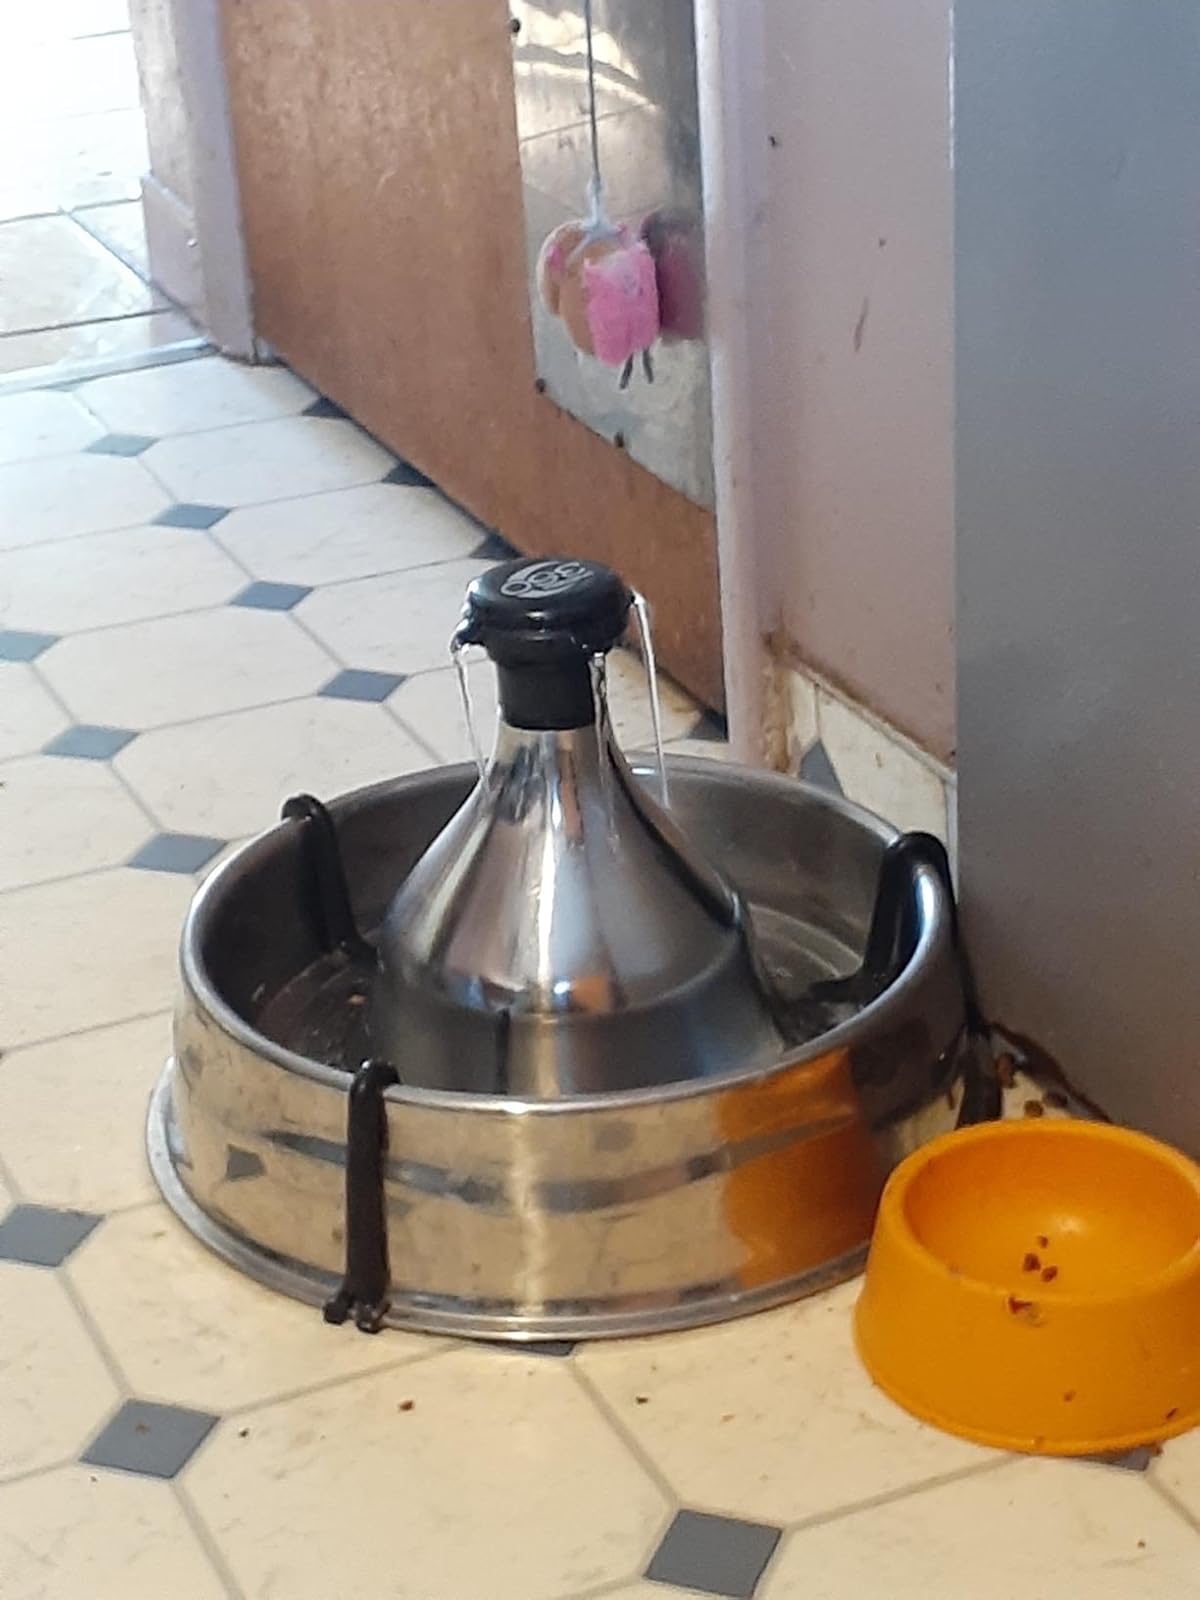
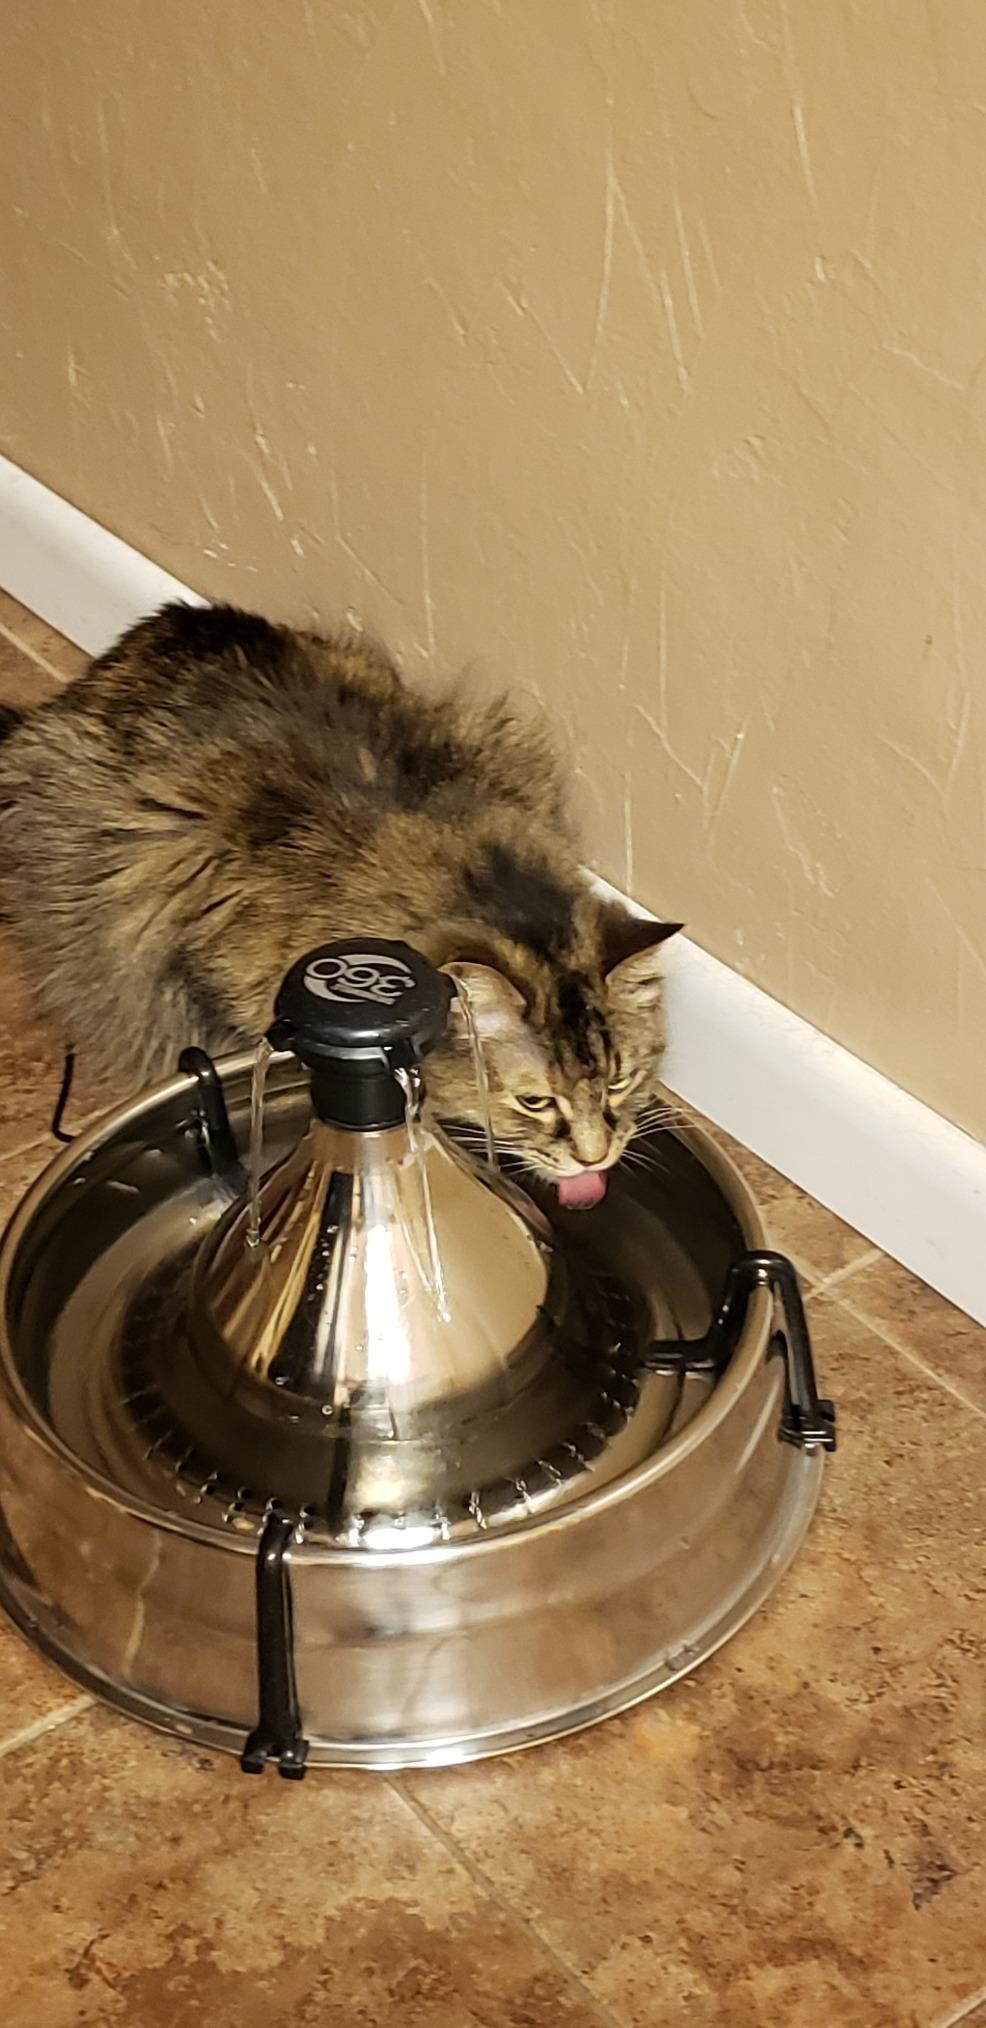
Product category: items_bowl
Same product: yes